Bauru station (NOB)

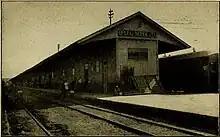
First Bauru station of the Northwest, undated.

In 1904, the Companhia Estrada de Ferro Noroeste do Brasil was created. Composed of Belgian, French, and Brazilian financing, its objective was to link Bauru to the city of Cuiabá. Work on the railroad began in November 1904, starting from the Bauru station of the Sorocabana Railroad, completed in July 1905. The Bauru station of the Noroeste was erected in the vicinity of the Sorocabana station. Consisting of a wooden building, it was inaugurated together with the railroad on September 27, 1906. Even so, the Noroeste operation still used the Sorocabana station as a boarding point for some time. The first Noroeste station became smaller in the face of growing passenger boarding. With the arrival of Companhia Paulista tracks in 1910, Bauru was consolidated as an important São Paulo railroad junction.